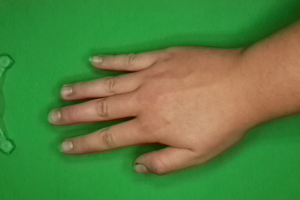
Label: paper